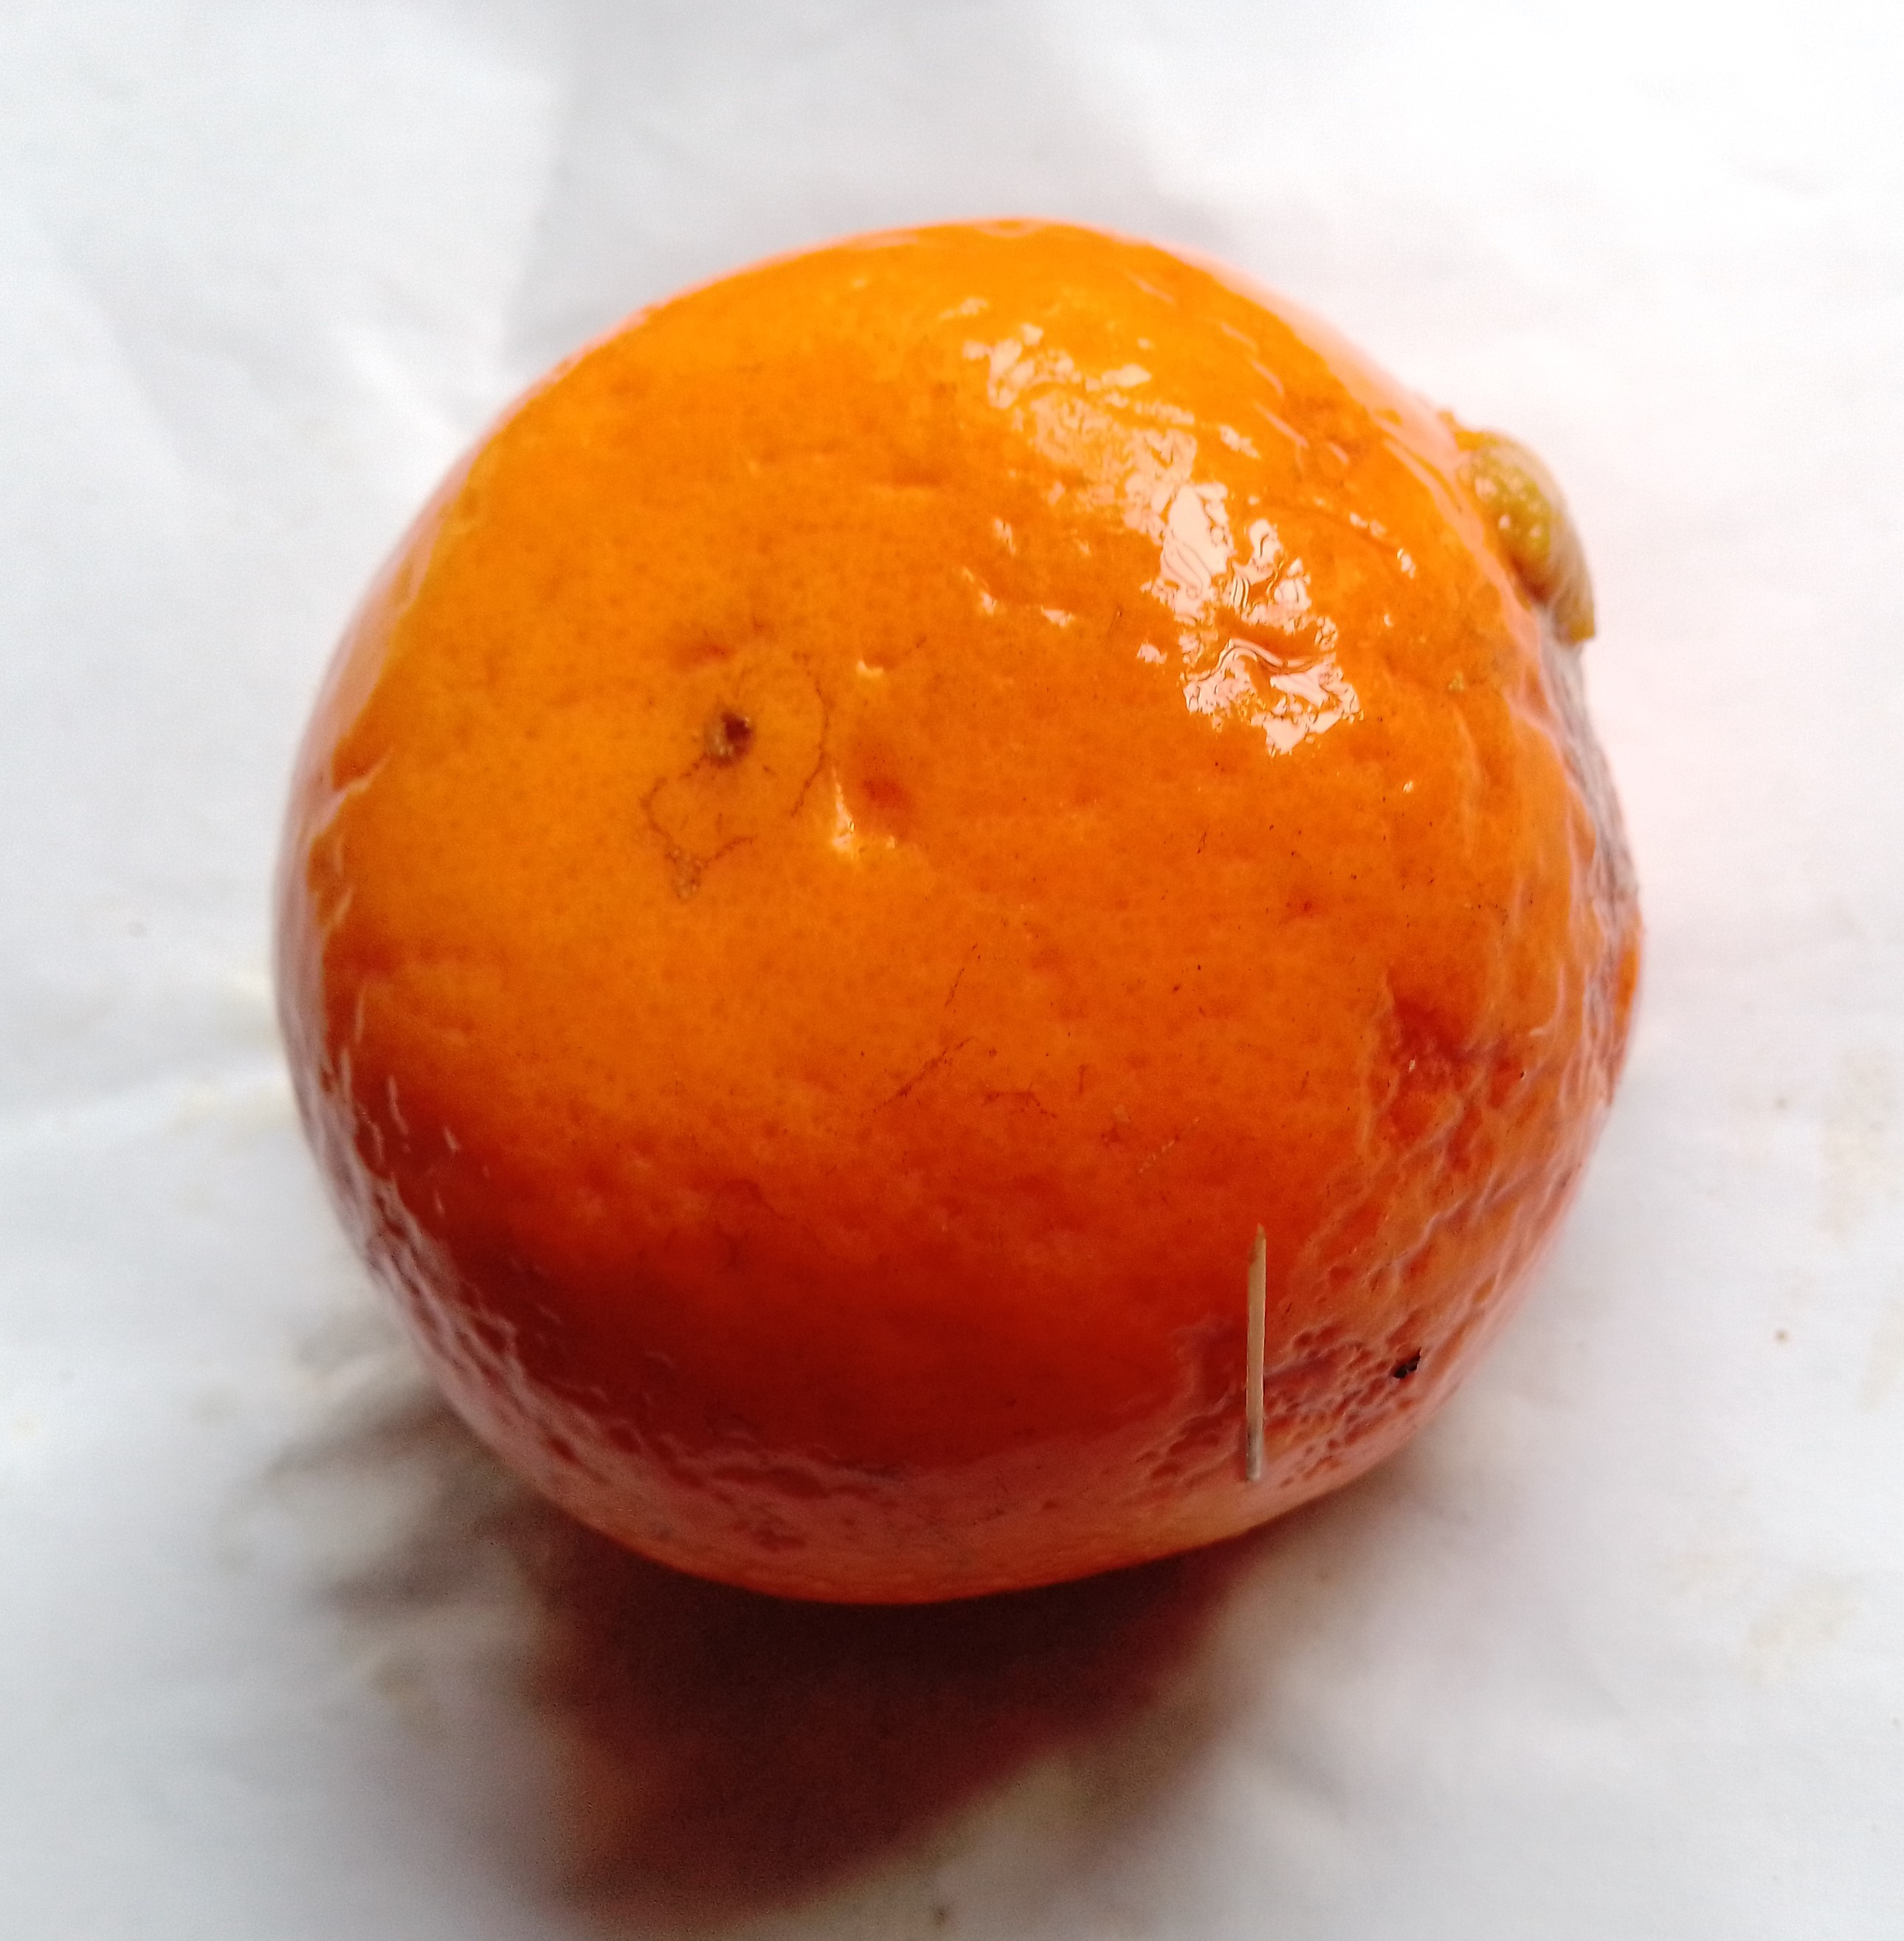
Fruit: orange
Condition: rotten